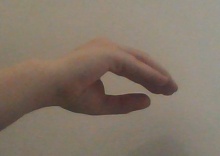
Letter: jeem